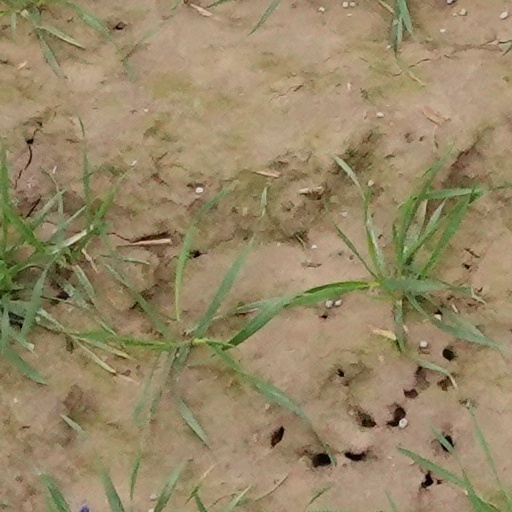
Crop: wheat